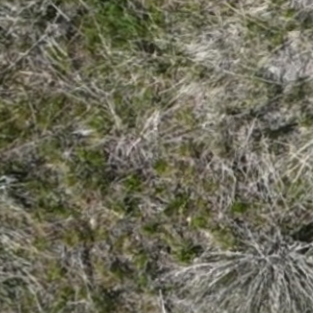
Month: may